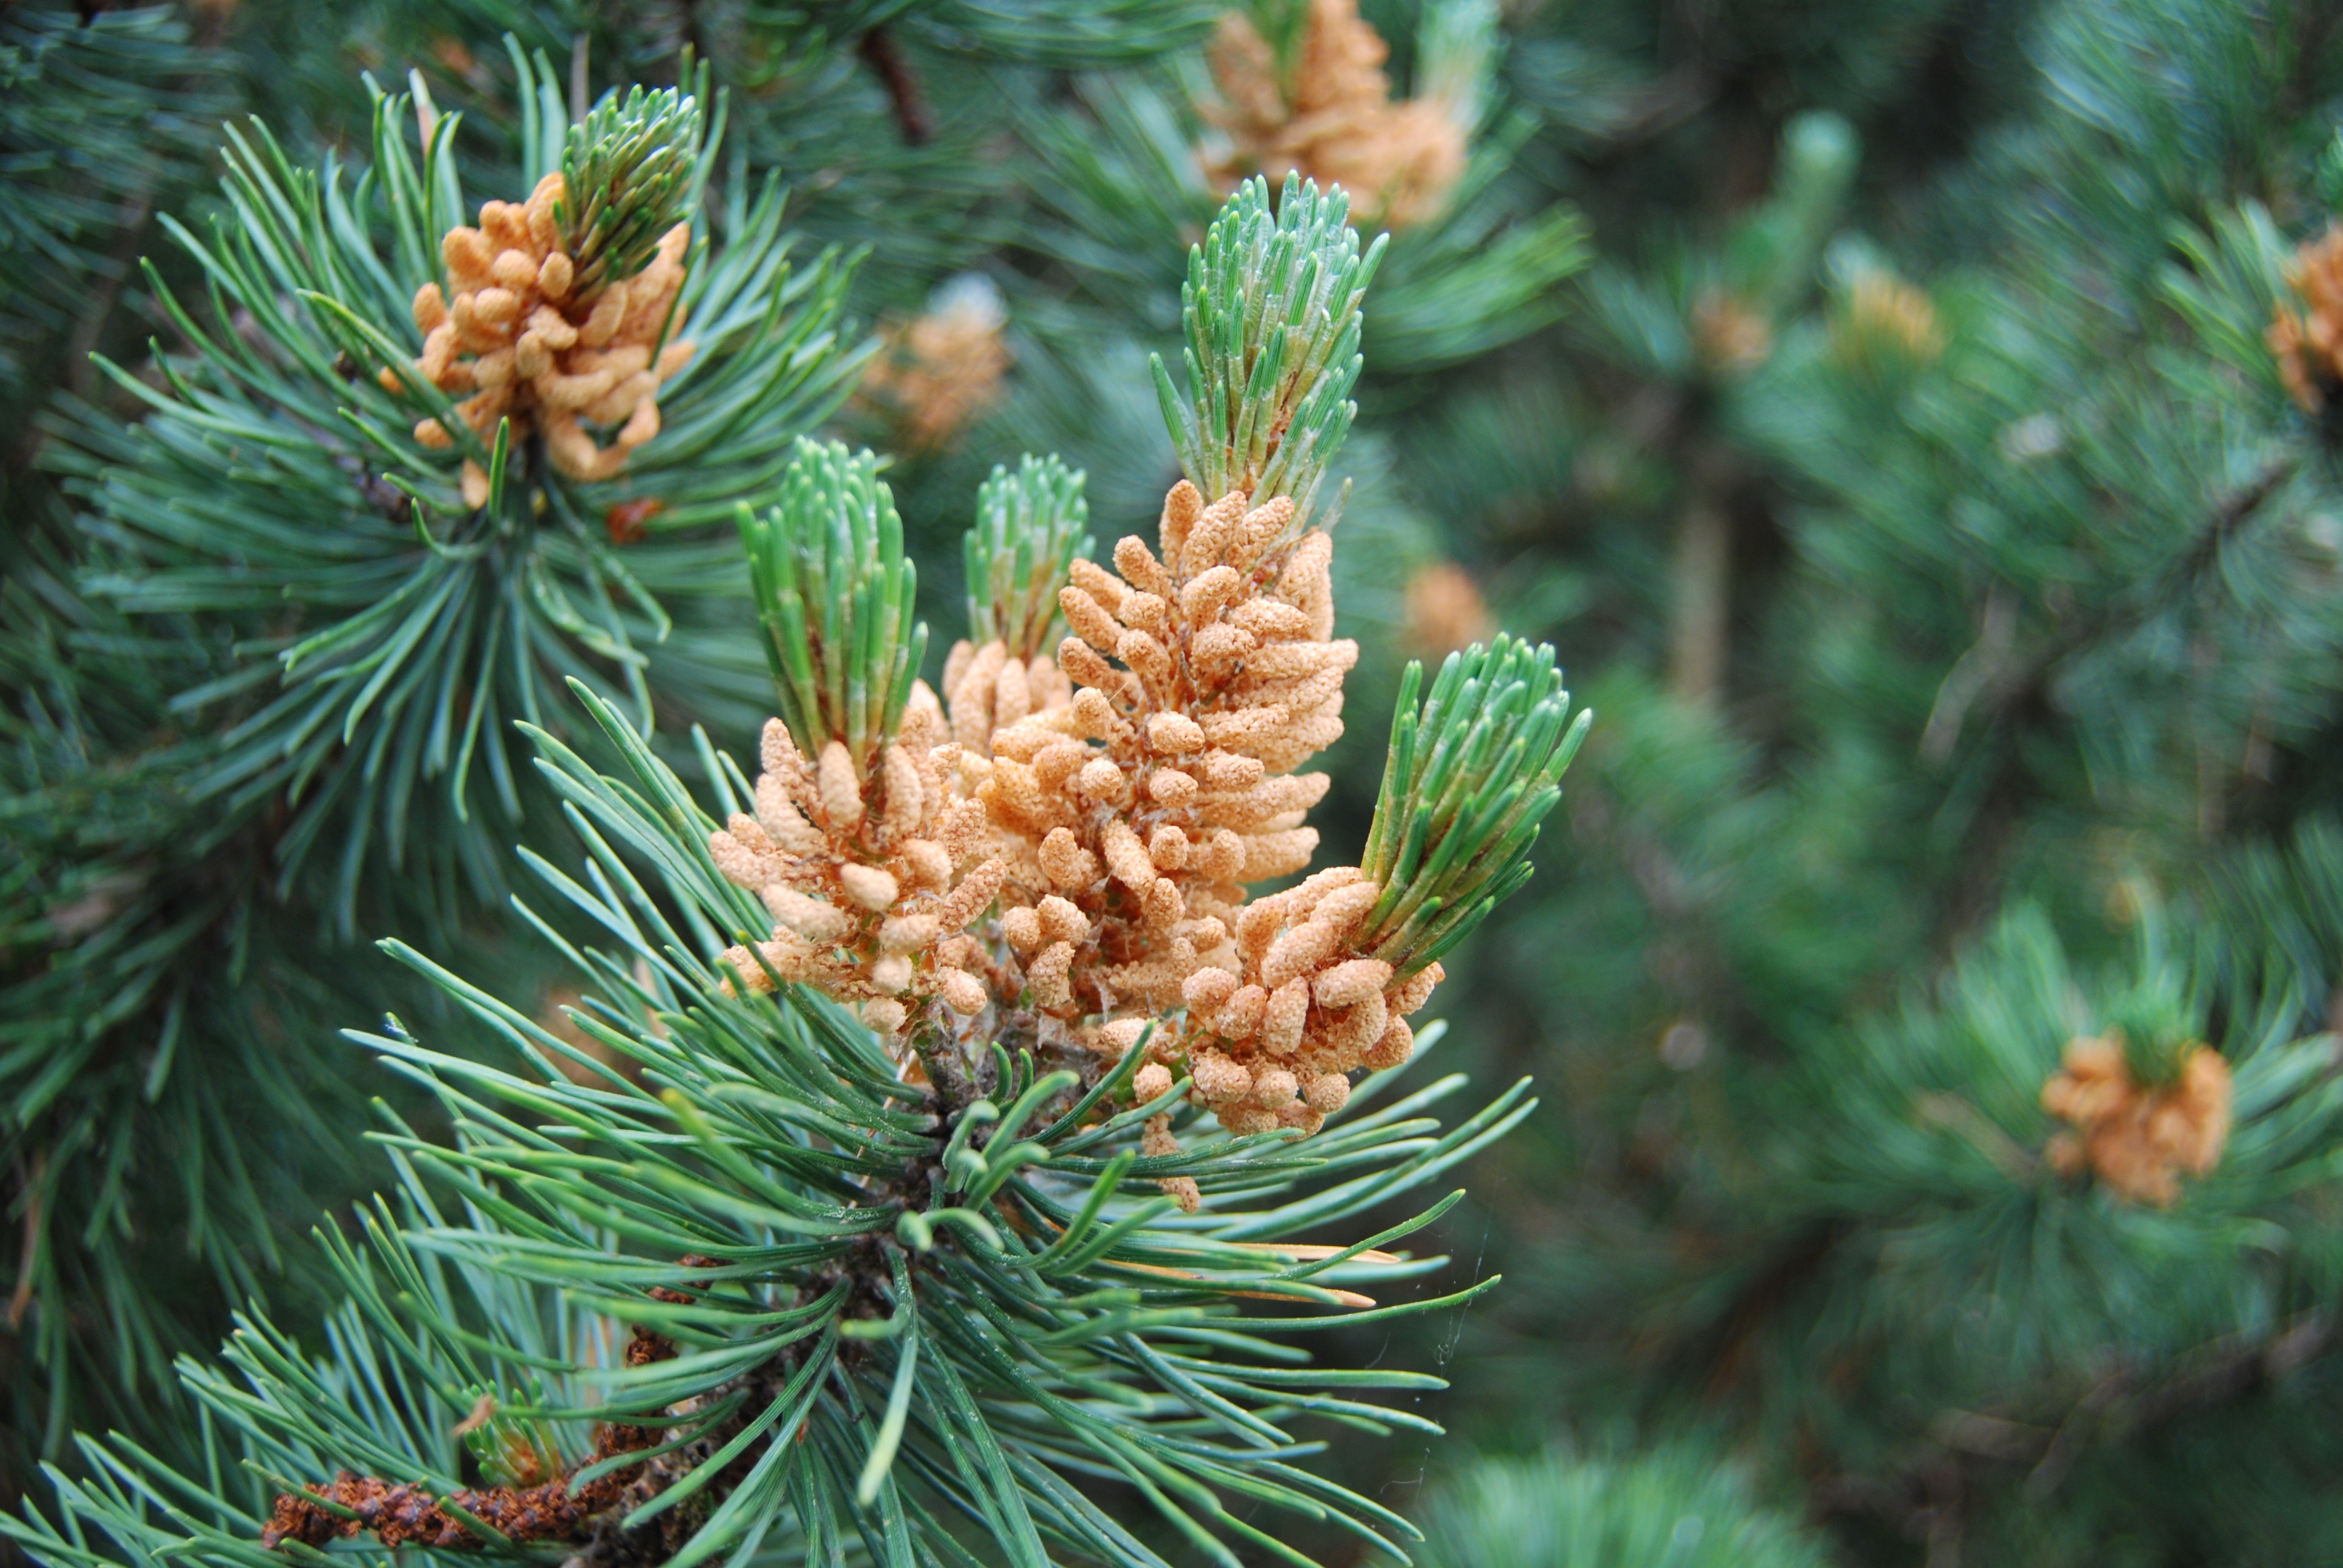
tree, nature, forest, branch, plant, flower, pine, green, evergreen, botany, fir, flora, christmas tree, conifer, spruce, needles, buds, larch, ecosystem, flowering plant, biome, pine family, woody plant, temperate coniferous forest, land plant, conifer cone